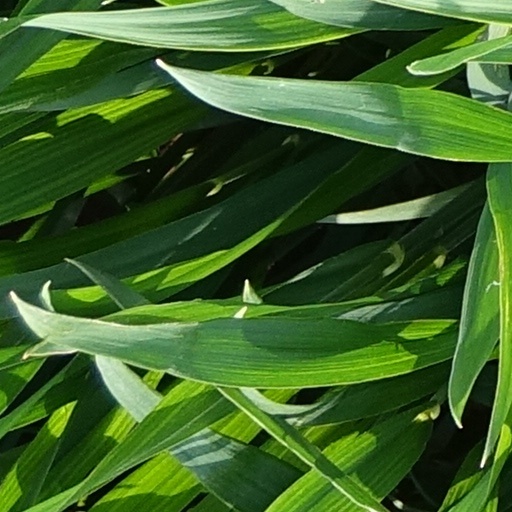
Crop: wheat